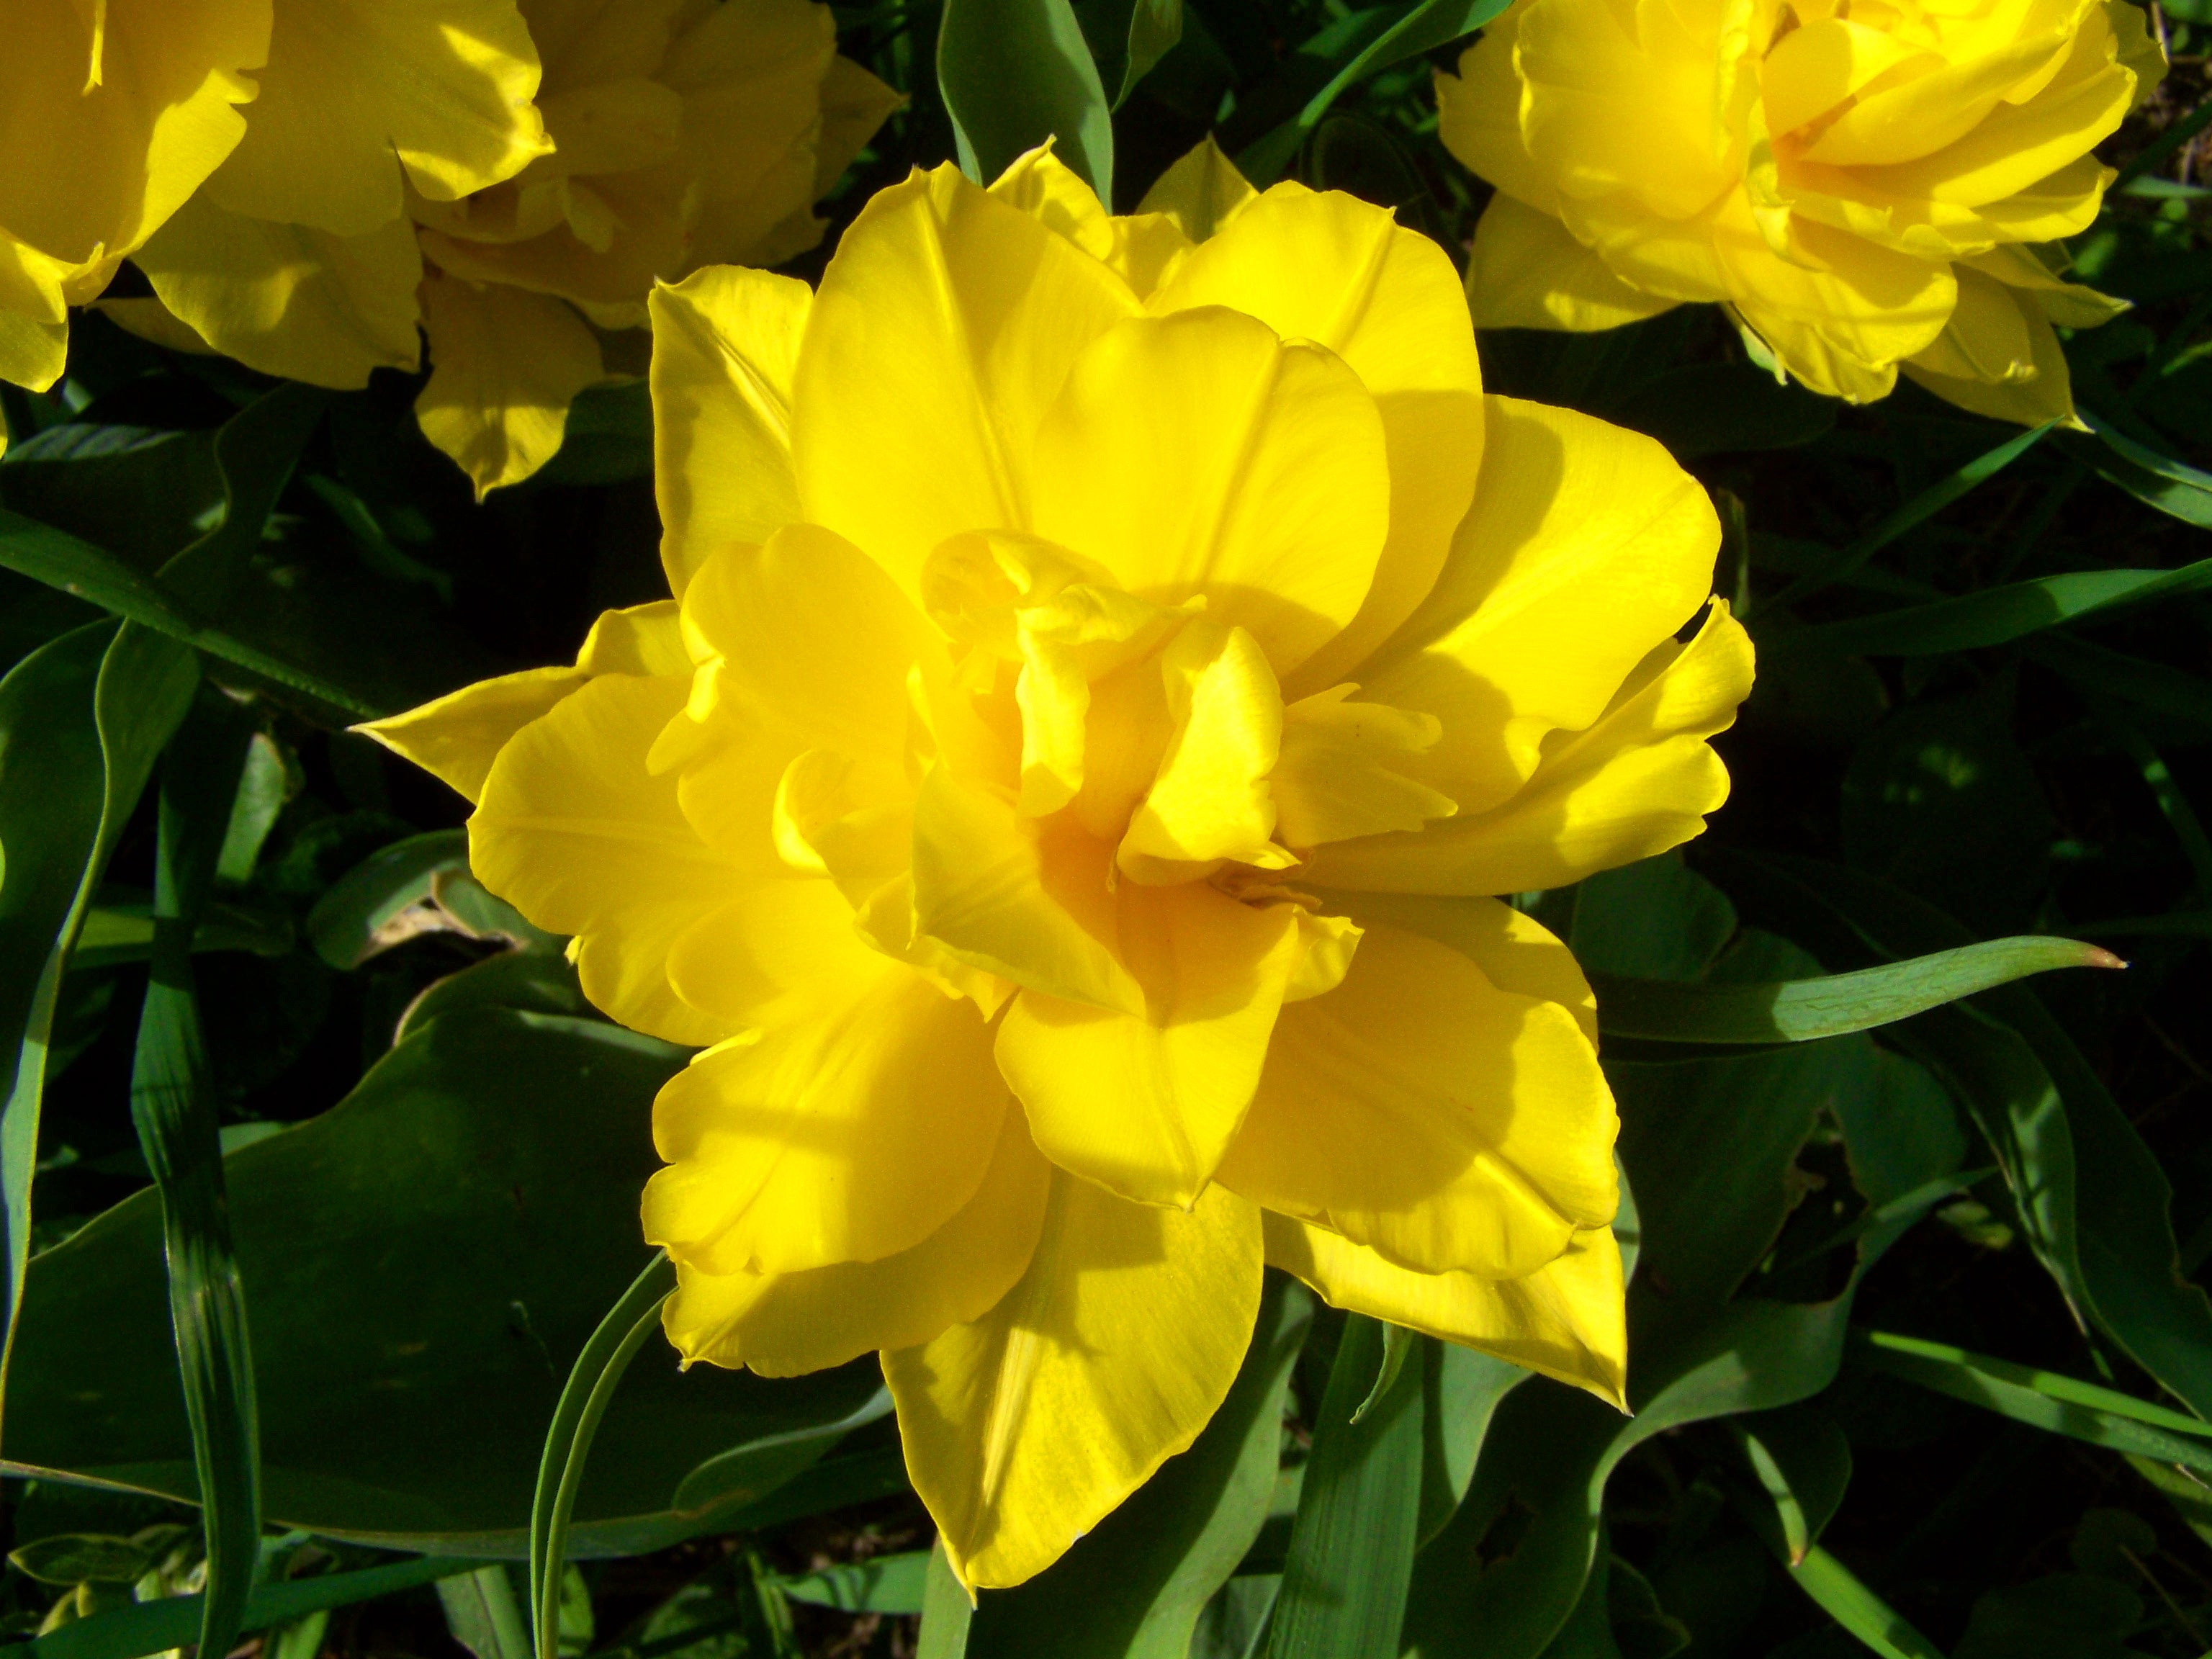
plant, flower, petal, botany, yellow, garden, flora, narcissus, flowering plant, daisy family, yellow spring flower, land plant, large flowered evening primrose, full flowered tulips